Læderstræde 11

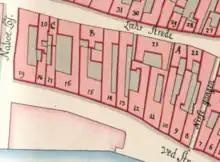
No. 13 seen in a detail from Christian Gedde's map of Strand Quarter, 1756

The property was in the late 17th century part of a larger property. The long, narrow lot continued all the way from Gammel Strand in the south to Læderstræde in the north. It was listed as No. 13 in Strand Quarter in Copenhagen's first cadastre of 1689 and was at that time owned by the king's tailor Jochum Skomager. The property was in the new cadastre of 1756 again listed as No. 13 and was at that time owned by the Jewish merchant Amsel Jacob Meyer (1728-1798).